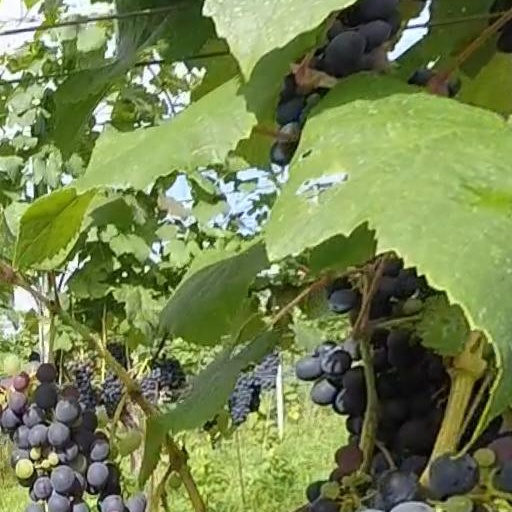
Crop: grape